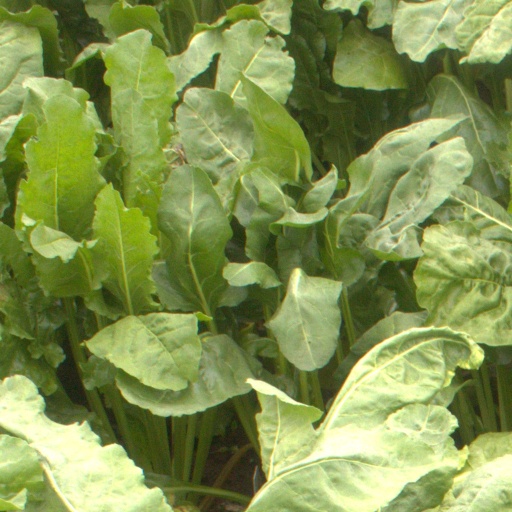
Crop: sugar beet